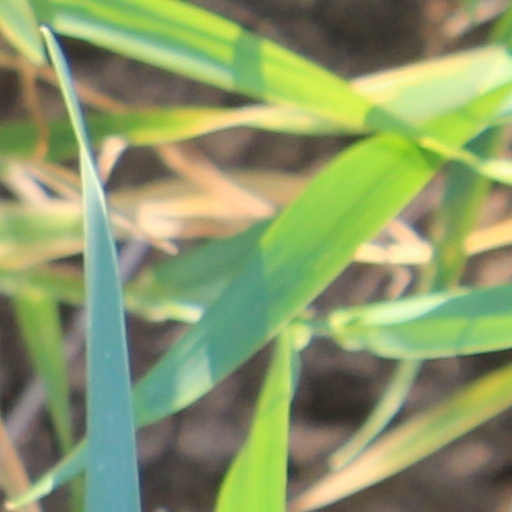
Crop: wheat